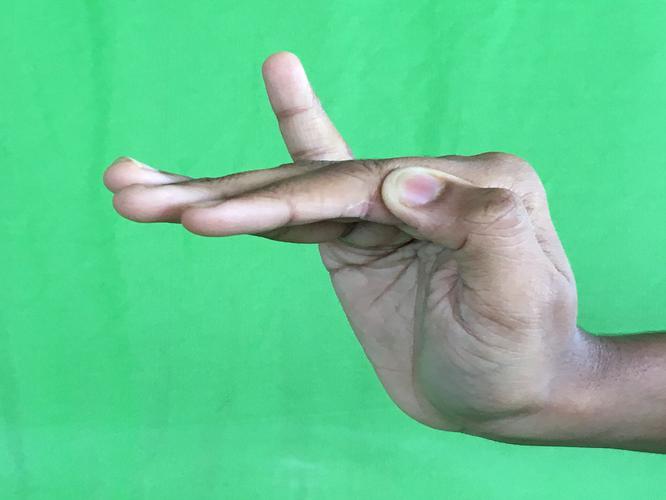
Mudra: Hamsapaksha
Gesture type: double_hand